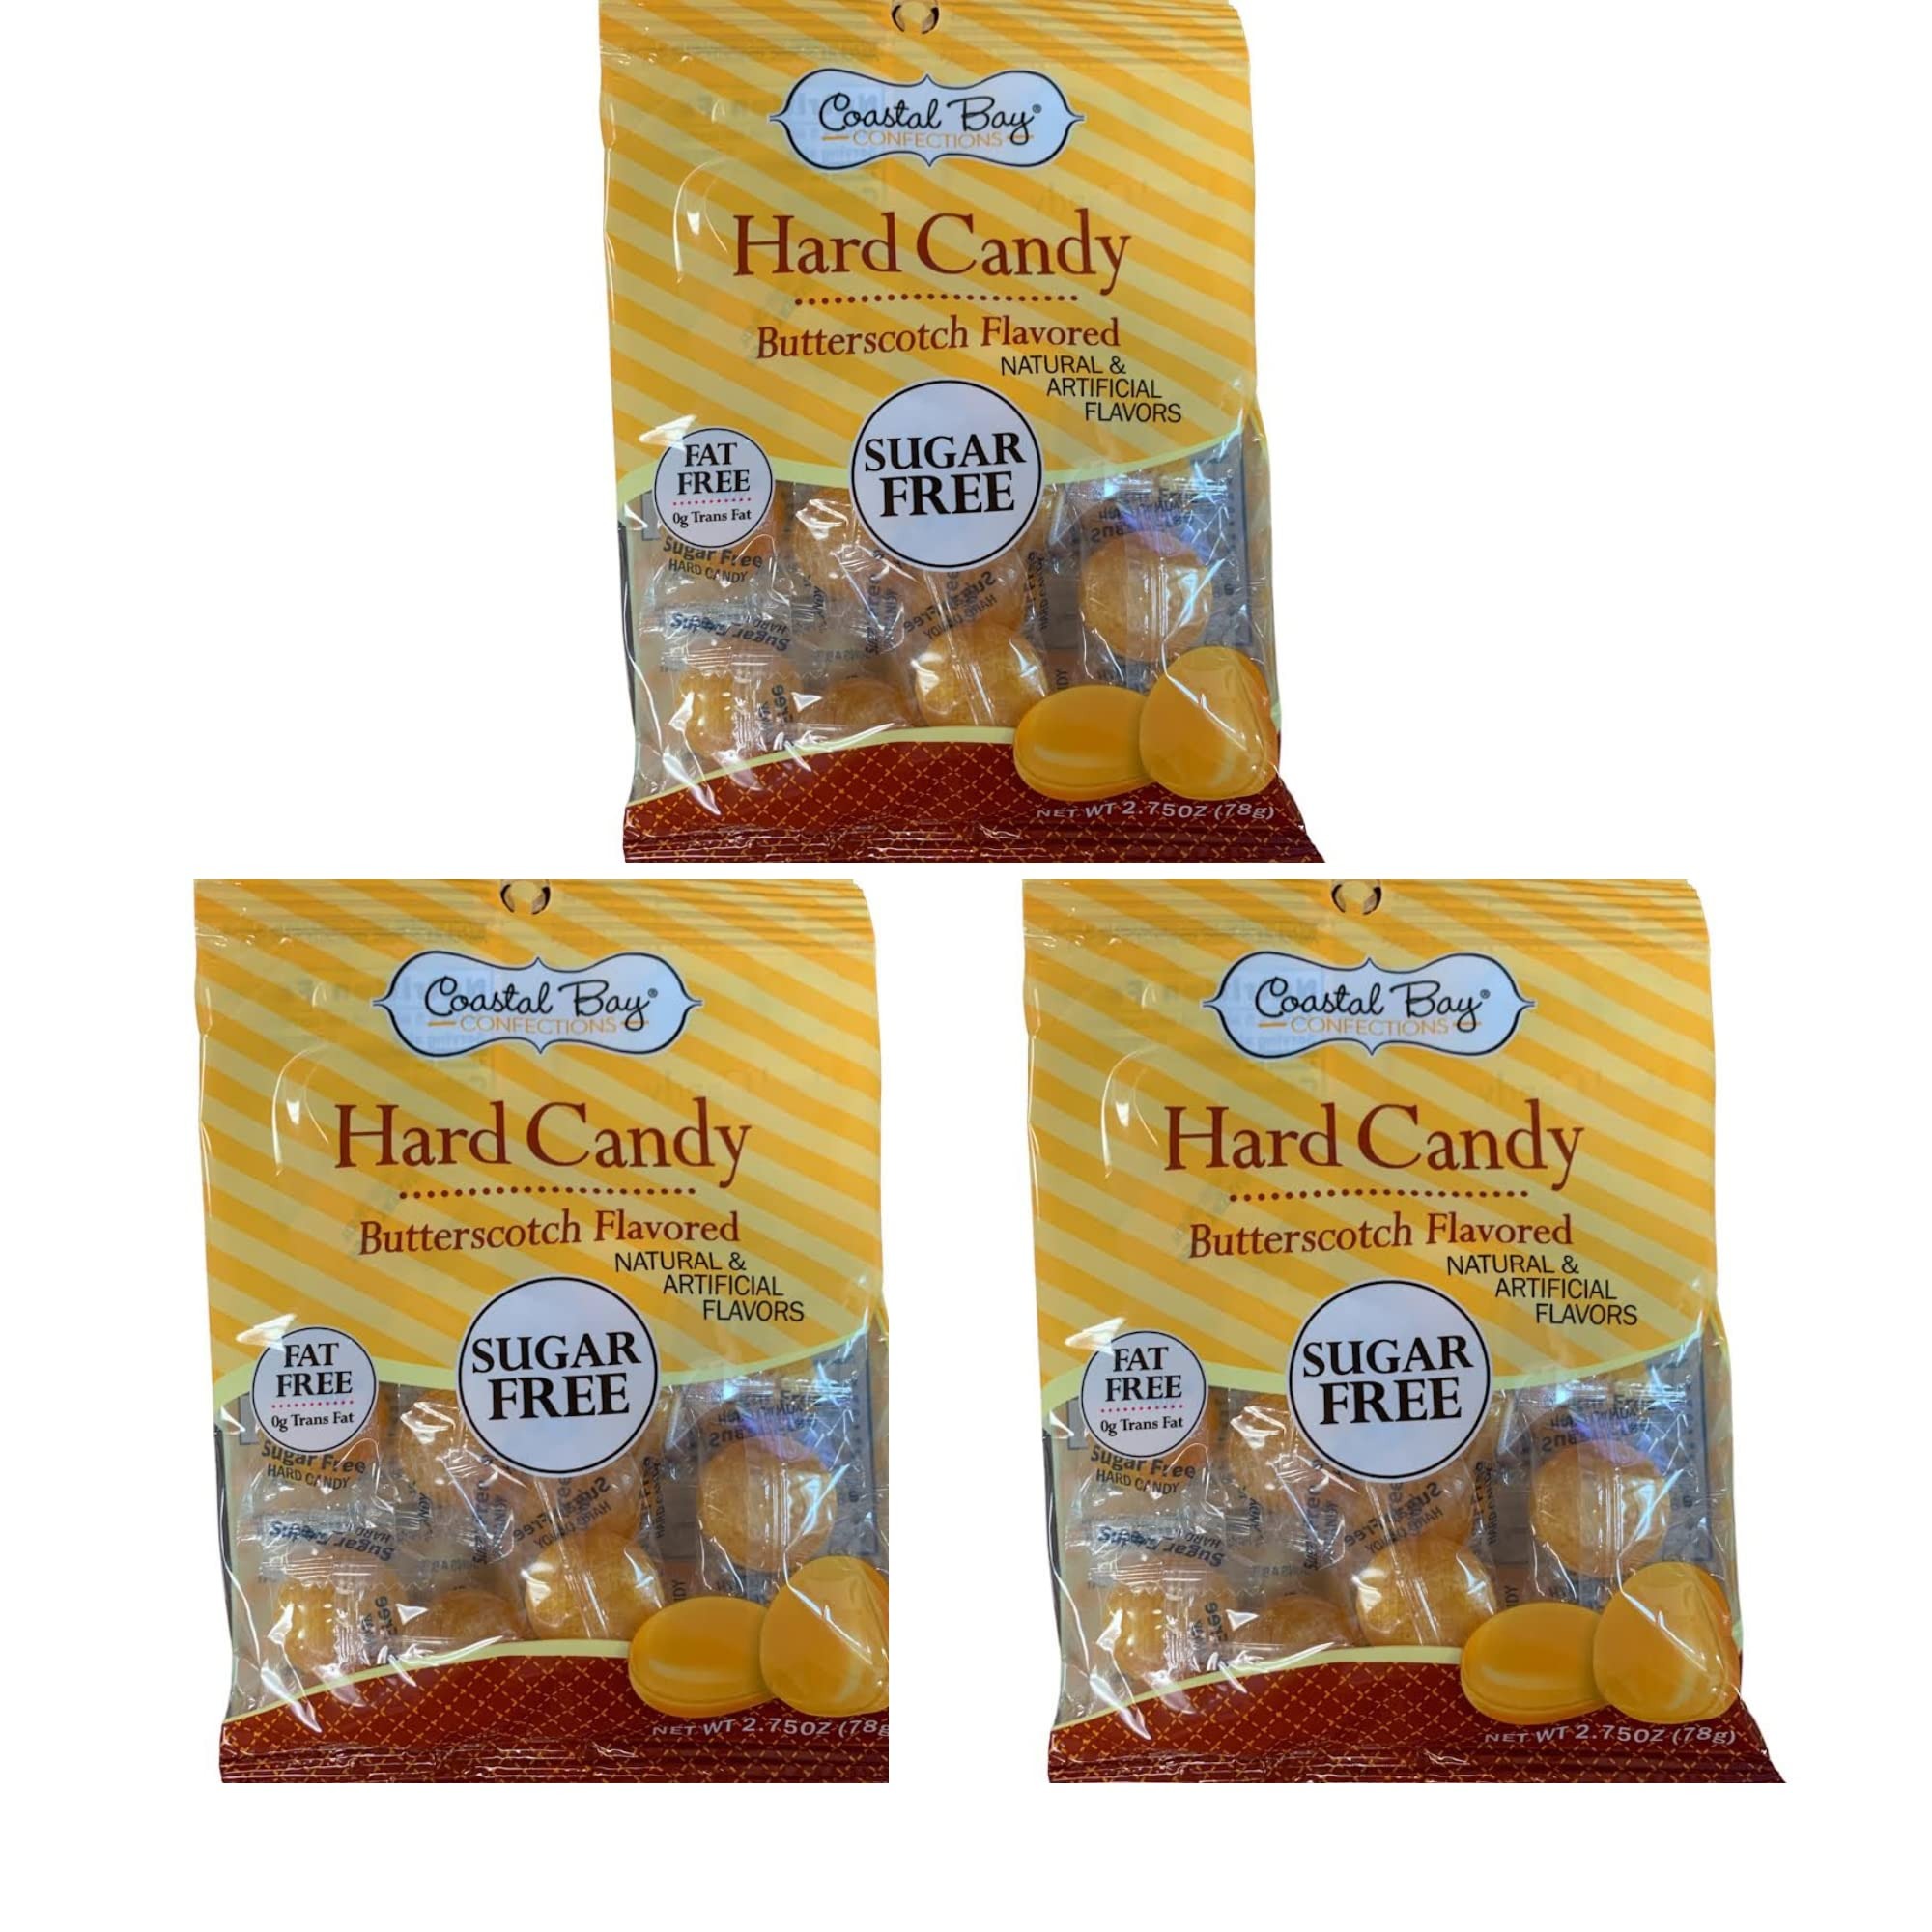
Item Name: Coastal Bay Sugar Free Butterscotch Flavored Hard Candy, 3 bags
Bullet Point 1: Sugar Free Candy: This hard candy is sugar free and keto friendly for a sweet treat without the sugar.
Bullet Point 2: Butterscotch Flavor: The butterscotch flavored candy provides a delicious butterscotch taste.
Bullet Point 3: 3 Bags of Candy: Each order includes 3 bags of the sugar free butterscotch candy for sharing.
Bullet Point 4: Occasions and Gifts: This candy makes a great gift or addition to any occasion or party.
Bullet Point 5: Made in the USA: These hard candies are proudly made in the USA.
Product Description: 1
Value: 9.0
Unit: Ounce

Price: 11